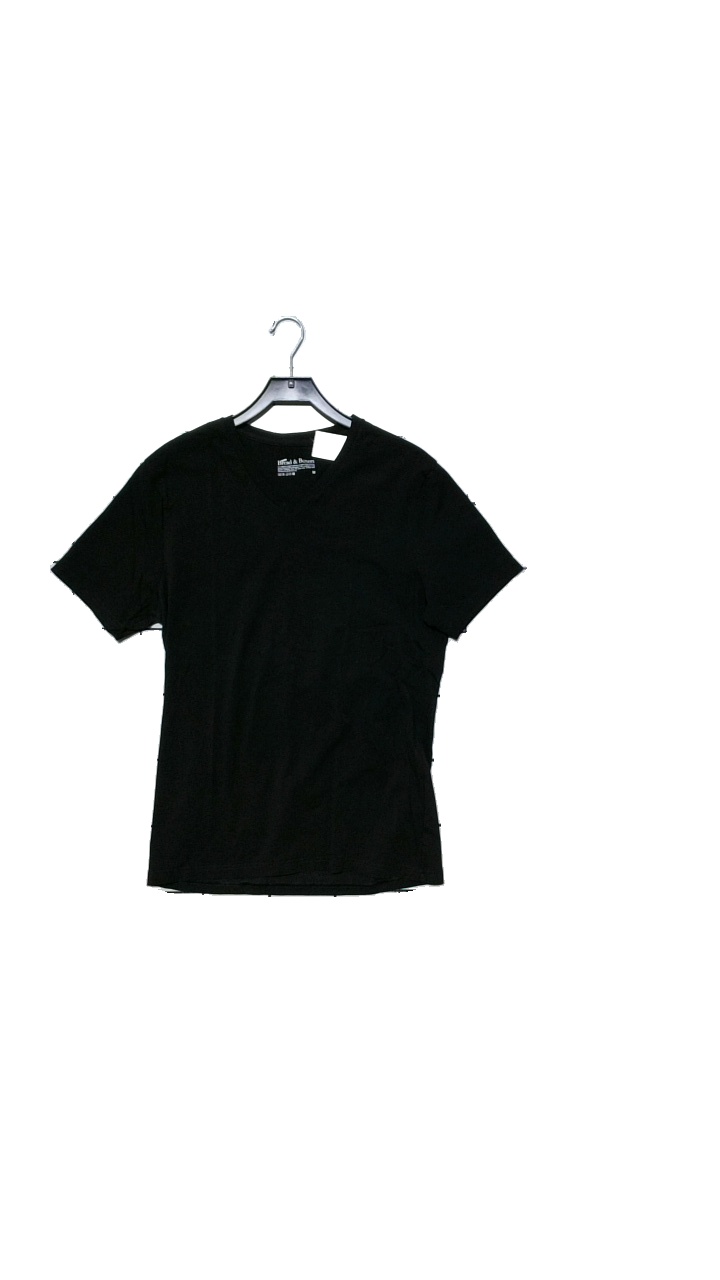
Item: T-shirt (Unisex)
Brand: Bread & Boxerts
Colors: Black
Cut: Regular, V-collar
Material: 94%Cotton,6%Elastan
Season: All
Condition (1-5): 4
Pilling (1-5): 4
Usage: Reuse
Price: <50